Smoke canopy

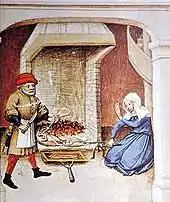
Fowl roasting on a spit. Smoke from the fire rises to the smoke canopy, and is vented through the wall or ceiling; "The Decameron", Flanders, 1432.

Fireplaces were not used during much of the Middle Ages, because there were no chimneys, which were not invented and popularized until the 12th century. Most fires for heating were placed on hearths in the middles of rooms, and the smoke was allowed to rise to vents in the roof or high in walls. Smoke canopies provided an alternative, gathering the smoke above a fire and venting, usually through a wall clearing the living area from harmful chemicals.